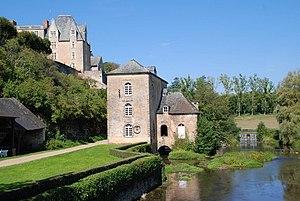
L'Erve est une rivière française des deux départements de la Mayenne et de la Sarthe, en région Pays de la Loire, et un affluent droit de la Sarthe, donc un sous-affluent de la Loire.
Cet article recense les monuments historiques de la Mayenne, en France.